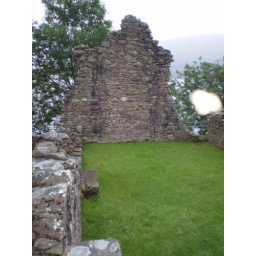
the green grass against the brick wall